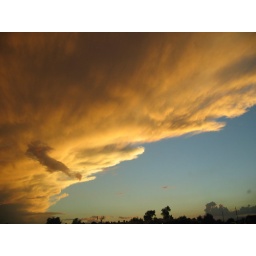
a large storm cloud in vegas soaks up the golden rays and the setting sun